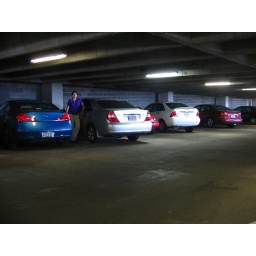
Our cars in scurlock tower secured on the 6th floor